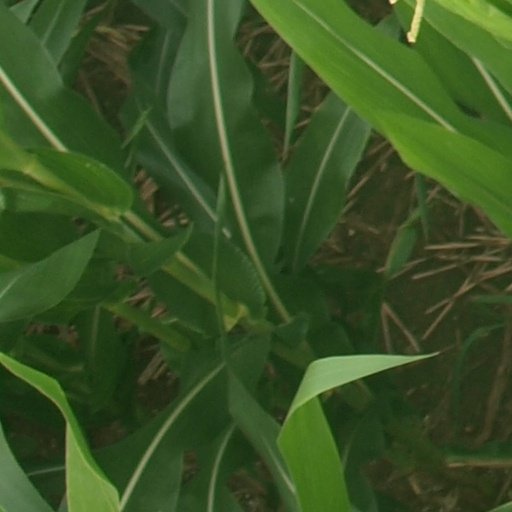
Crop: maize; corn